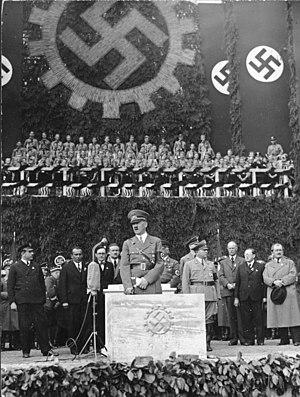
Volkswagen AG est un constructeur automobile allemand fondé en 1937 et basé à Wolfsburg en Basse-Saxe. Il commercialise de nombreux types de véhicules à travers ses marques Volkswagen, Audi, Bugatti, Seat, Cupra, Škoda, Porsche, Lamborghini, Bentley, Ducati, Scania et MAN et JETTA. Le groupe offre également des services de financement, de crédit-bail et de gestion de flotte automobile.